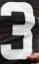
Number: 3